Confederation Square

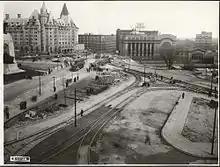
November 3, 1938

In 1937, Greber visited Ottawa but disagreed with King on the placement of the war memorial, for fear of traffic problems.